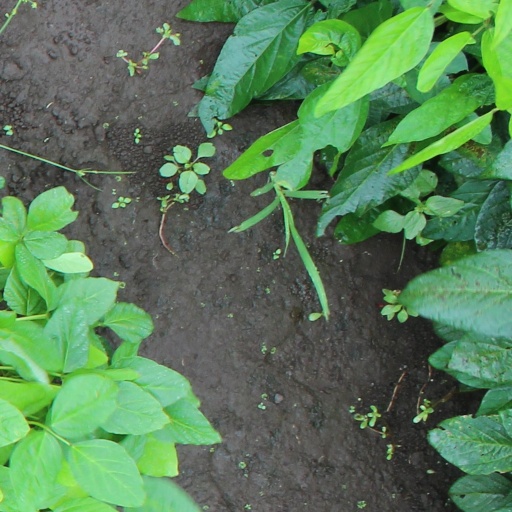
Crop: soybean